Max Kohn

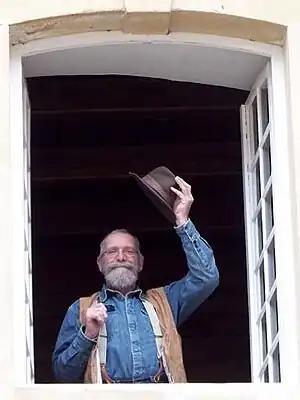
Max Kohn at the vernissage of his exhibition at the Château de Bourglinster, Luxembourg, April 2010

Max Kohn (born 17 November 1954 in Esch-sur-Alzette) is a Luxembourgish painter and sculptor.